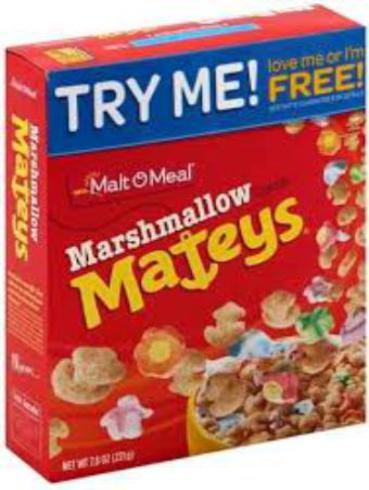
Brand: marshmallow mateys
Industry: Food